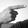
ASL letter: G